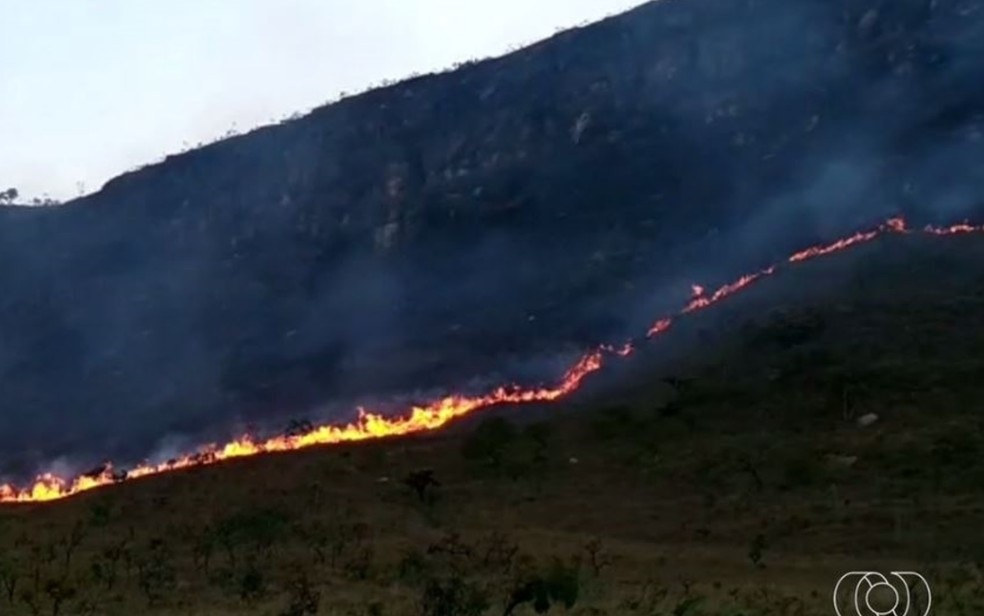
Fire: yes
Smoke: no